Alcohol measurements

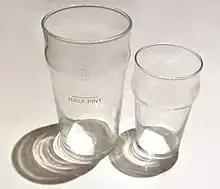
Full and half pint beer glasses

Shot sizes vary significantly from country to country. In the United Kingdom, serving size in licensed premises is regulated under the Weights and Measures Act (1985). A single serving size of spirits (gin, whisky, rum, and vodka) are sold in 25 ml or 35 ml quantities or multiples thereof. Beer is typically served in pints (568 ml), but is also served in half-pints or third-pints. In Israel, a single serving size of spirits is about twice as much, 50 or 60 mL.